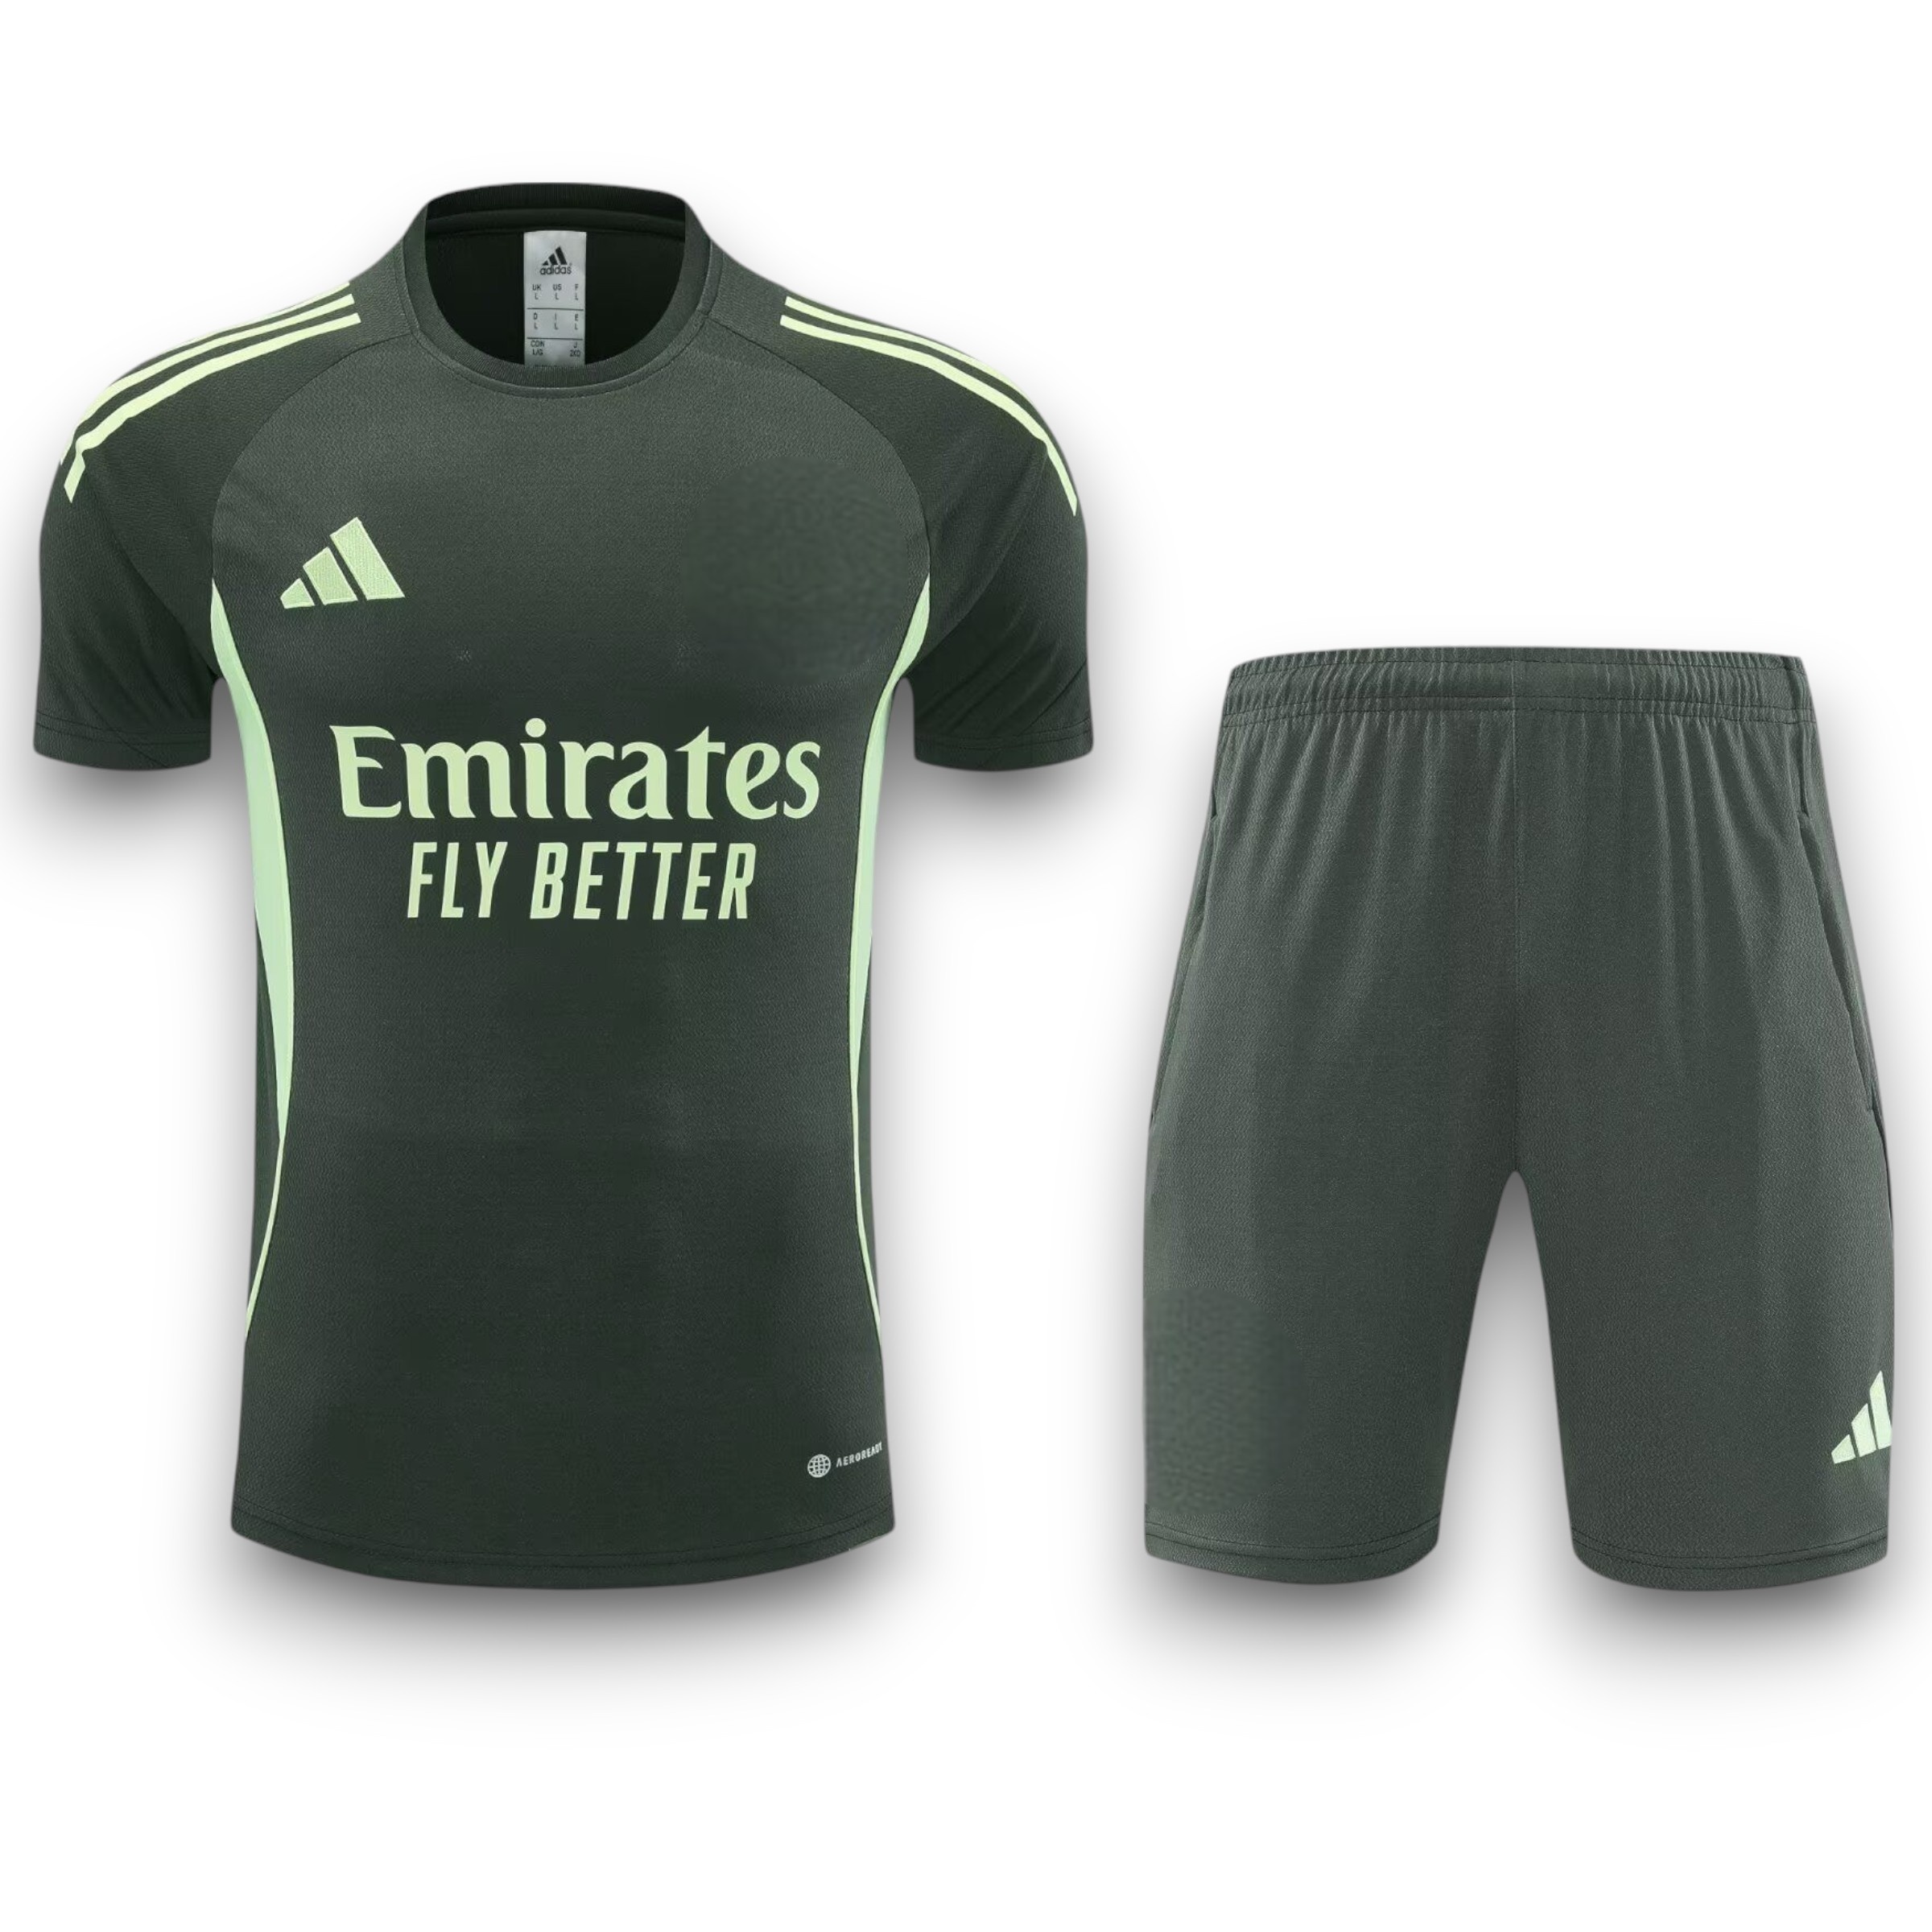
Conjunto Real Madrid 2025-2026 Alternativo - Entrenamiento
Este conjunto de entrenamiento del Real Madrid 2025/26 ofrece un diseño de ajuste entallado que muestra a todo el mundo a quién apoyas de una manera llamativa. El tejido altamente transpirable capilariza el sudor para mantener la frescura cuando el partido se intensifica. SE INCLUYEN TODOS LOS ESCUDOS.
Brand: Camisetasfutbolybaloncesto
Category: Apparel & Accessories > Clothing > Activewear > Activewear Tops